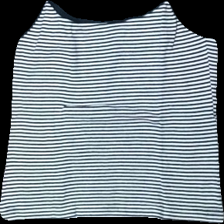
View: front
Type: Top
Category: Ladies
Brand: Not in the list
Brand text on label: Canard
Colors: White, Blue
Material: 100% cotton
Pattern: Striped
Cut: Regular, C-collar
Size: S
Season: All
Price range: <50
Recommended usage: Export
Comment: washed out